Diebels

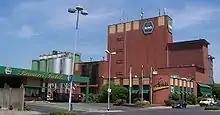
Diebels Brewery in Issum

Brauerei Diebels is a firm based in Issum on the Lower Rhine that manufactures various beer products. The company was a prominent shirt sponsor of the German Bundesliga clubs MSV Duisburg between 1977 and 1981 and Borussia Mönchengladbach during the 1990s.